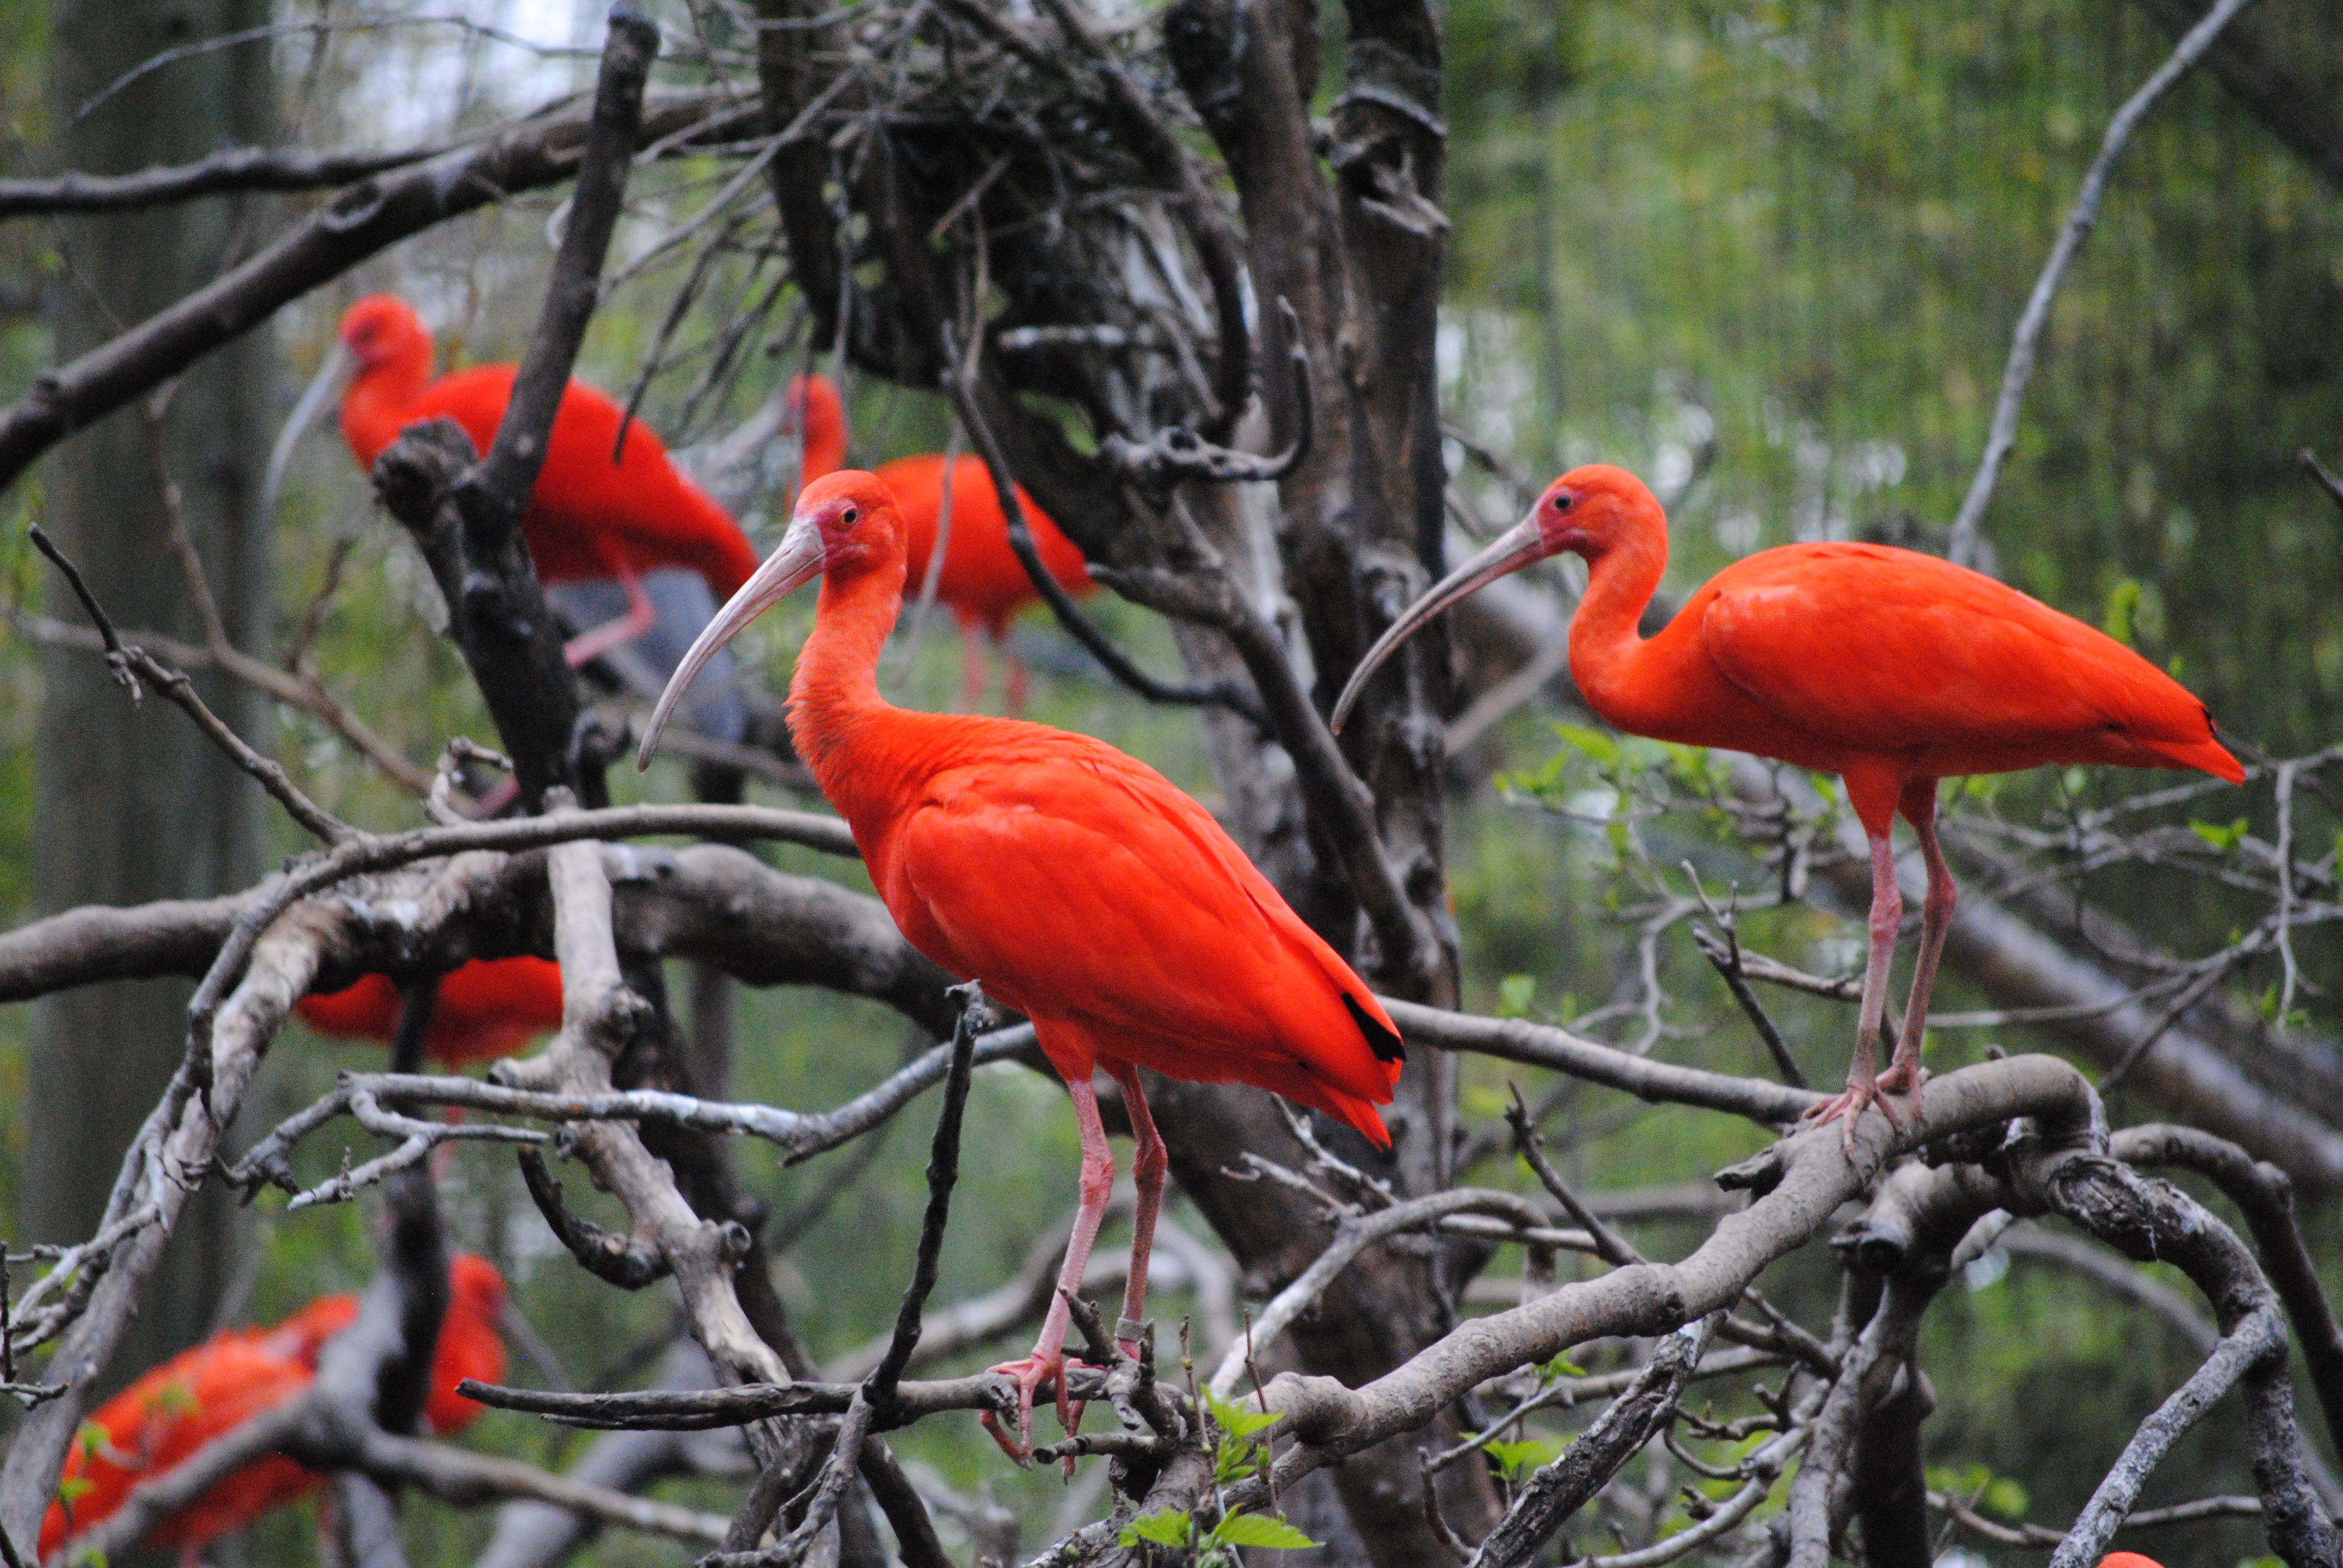
beach, landscape, coast, water, nature, outdoor, ocean, branch, bird, sky, white, sunlight, leaf, flower, animal, summer, vacation, travel, wildlife, wild, love, orange, spring, red, relax, beak, paradise, scenic, tropical, natural, scenery, fresh, island, colorful, tourism, fauna, birds, sunny, resort, vertebrate, scene, exotic, ibis, cardinal, perching bird, cheery